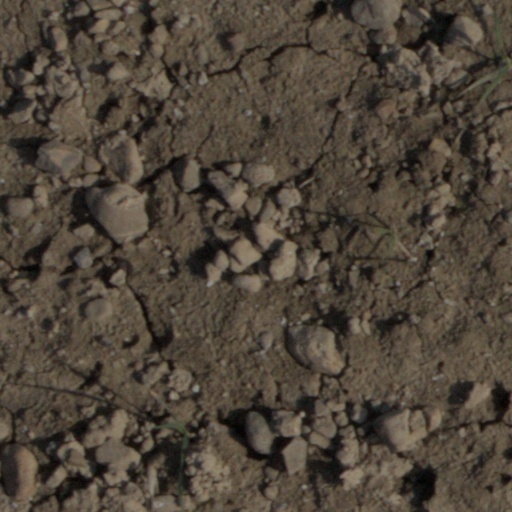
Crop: wheat